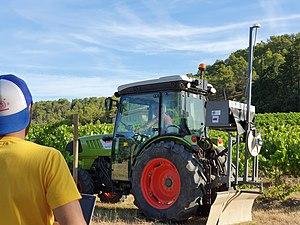
Acquisition de données 3D au champ
L’agriculture numérique se définit comme la convergence de l’agriculture et des technologies de l’information pour, tout au long de la chaîne de valeurs, améliorer la productivité et répondre aux attentes environnementales et sociétales. L’agriculture numérique est donc le fruit d’une convergence entre une succession de révolutions technologiques et une profonde nécessité de changement face aux nouveaux enjeux de l’agriculture moderne : remise en question de l’usage des produits phytosanitaires, enjeux alimentaires locaux - avec l’alimentation de proximité - et mondiaux, sécurité alimentaire tout au long des filières, transition agroécologique, etc.